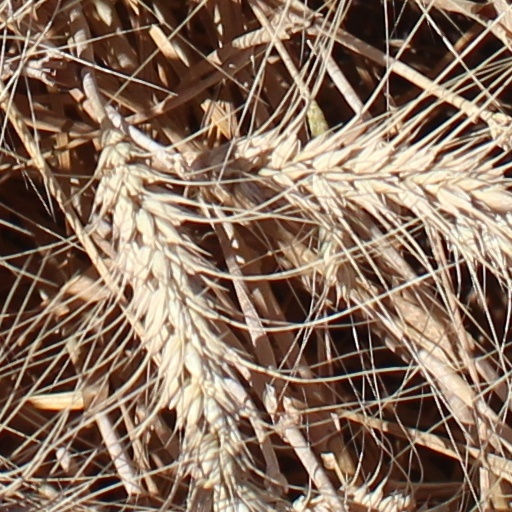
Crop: wheat